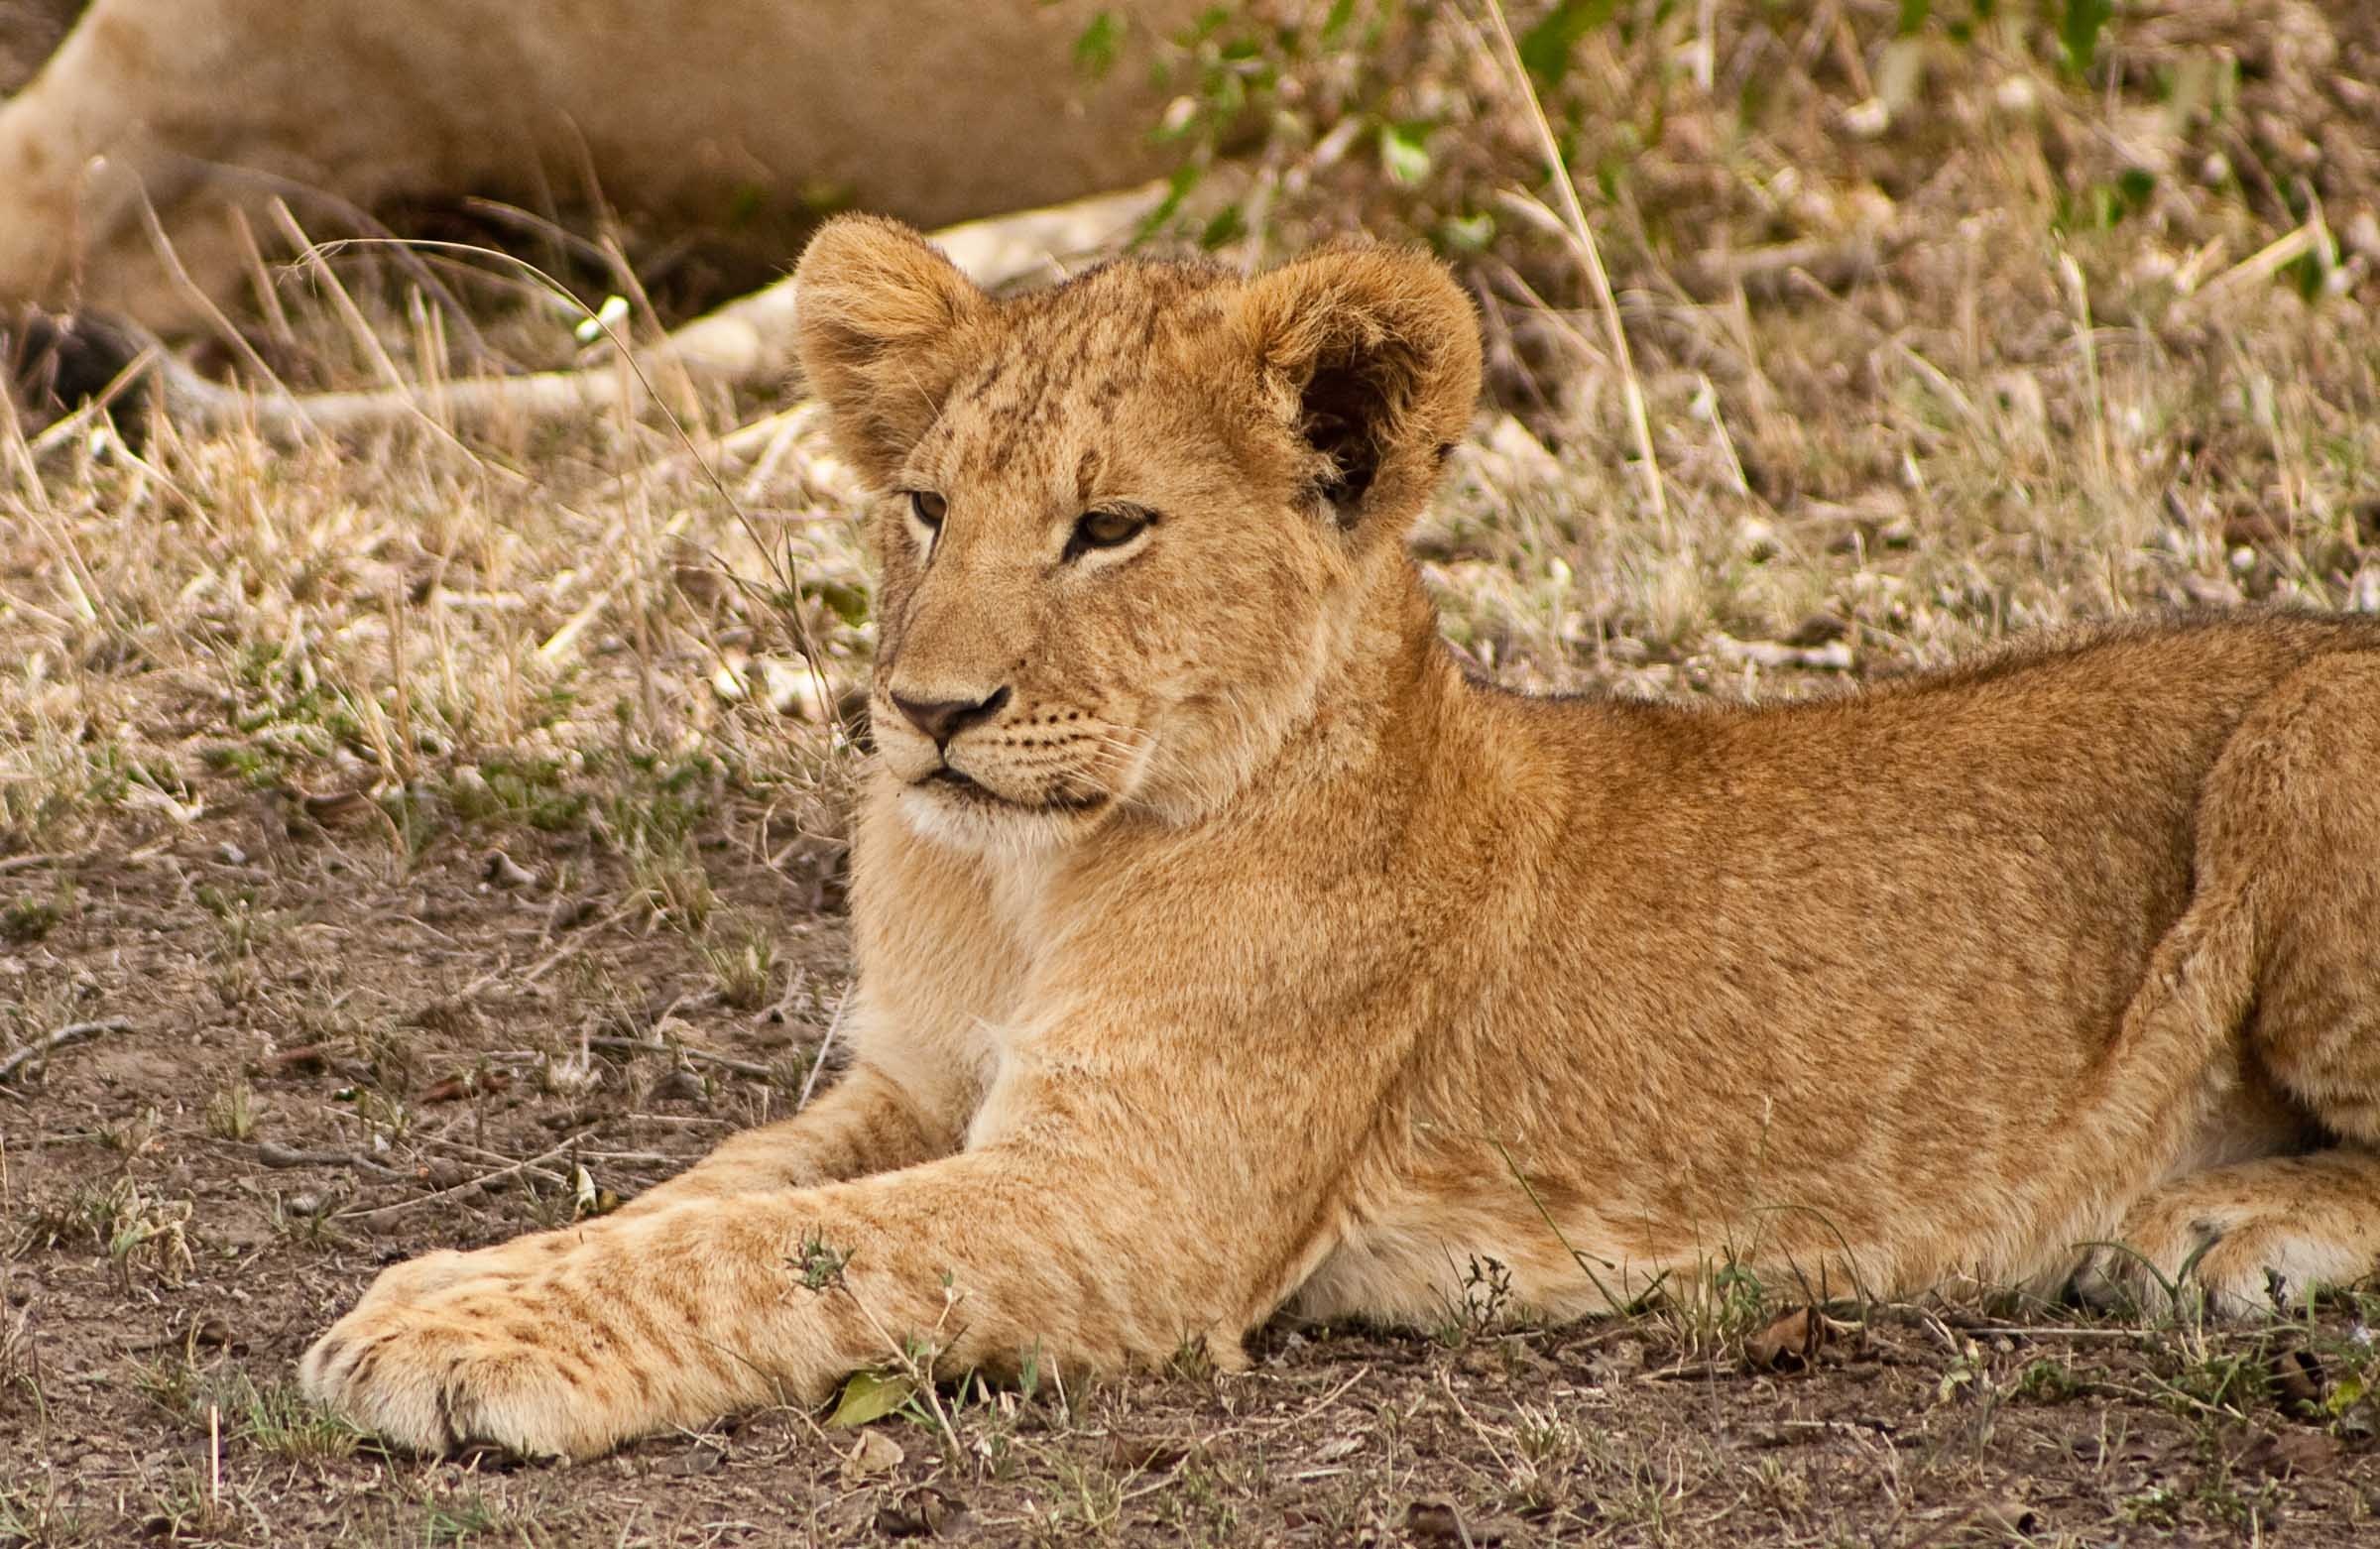
adventure, animal, cute, wildlife, africa, mammal, baby, fauna, savanna, lion, grassland, vertebrate, cub, safari, kenya, big cats, cat like mammal, masai lion